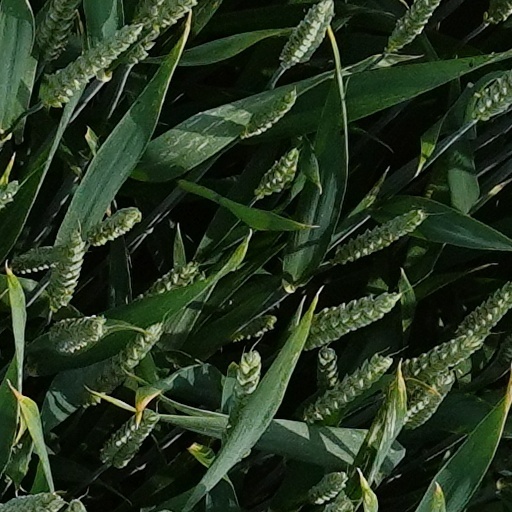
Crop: wheat